Mr. Saitou

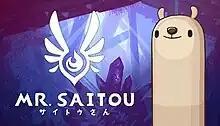

Mr. Saitou is a 2023 adventure game developed by Laura Shigihara. It is set in the same world as "Rakuen".